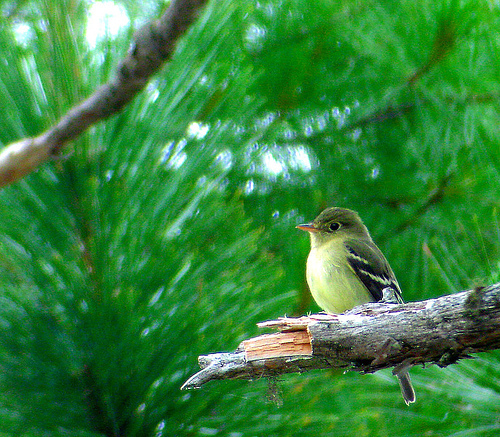
a small bird has a light grey crown, black eyes with a light yellow ring, and it's belly is round and a very light yellow.
a small bird with a yellow belly and throat, a gray back and striped black and white wings.
the bird has a white belly, black and white wings, and a dark crown.
this bird has an off white breast,and black to dark green wings and back;its beak is blunt and orange.
this bird has a yellow belly and breast with a short pointy bill.
this bird has wings that are brown and has a yellow belly
this bird has wings that are black and has a yellow belly
this small, dark green bird has a light green throat and breast, and light green wingbars.
this bird has wings that are black and has a yellow bellya small bird with a yellow belly and short pointed beak.
Species: Yellow Bellied Flycatcher